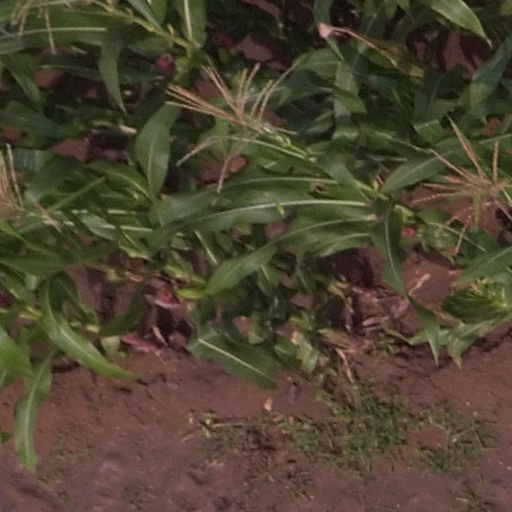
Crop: maize; corn